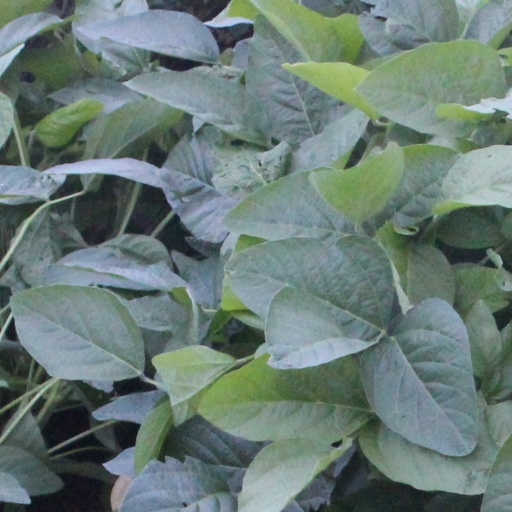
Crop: soybean